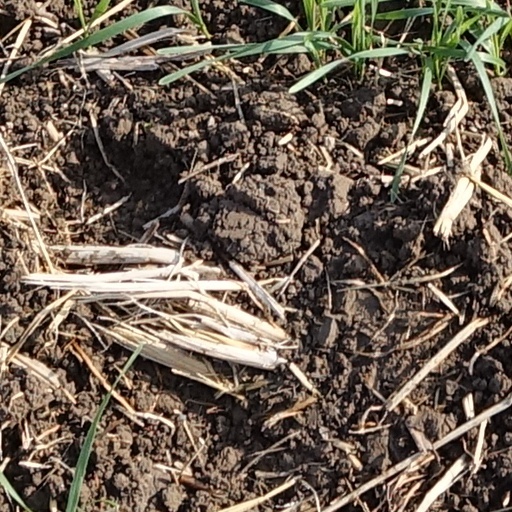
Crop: wheat